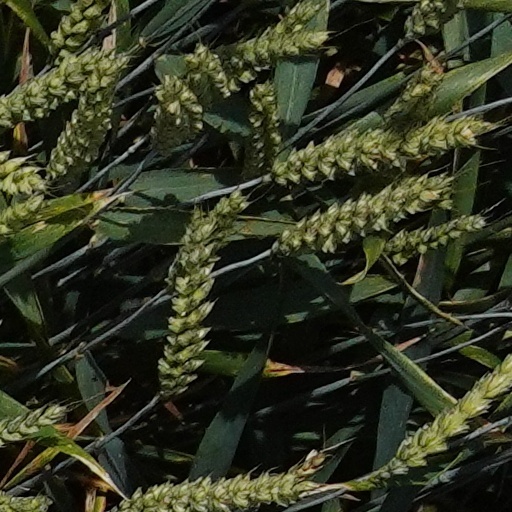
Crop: wheat